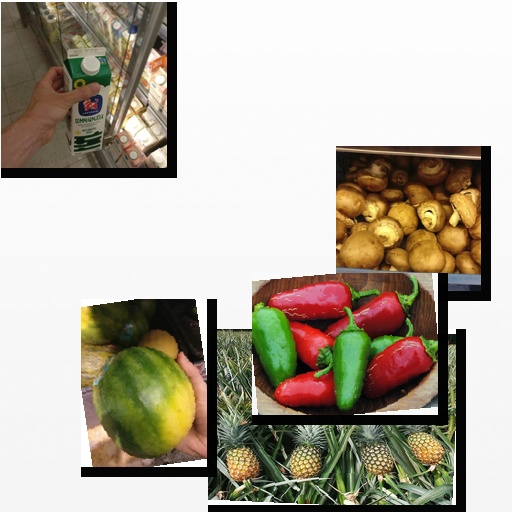
Food items: milk, melon, pineapple, jalapeno, mushroom